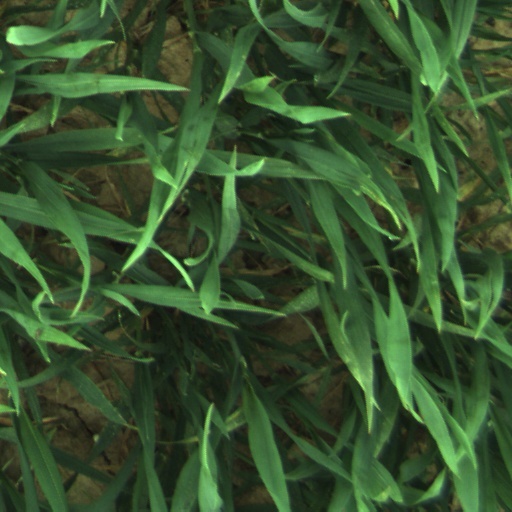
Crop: wheat